Chernobyl exclusion zone

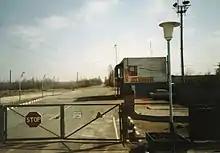
The entrance to the Zone of Alienation

The Exclusion Zone was established on soon after the Chernobyl disaster, when a Soviet government commission headed by Nikolai Ryzhkov decided on a "rather arbitrary" area of a radius from Reactor 4 as the designated evacuation area. The 30 km Zone was initially divided into three subzones: the area immediately adjacent to Reactor 4, an area of approximately radius from the reactor, and the remaining 30 km zone. Protective clothing and available facilities varied between these subzones.